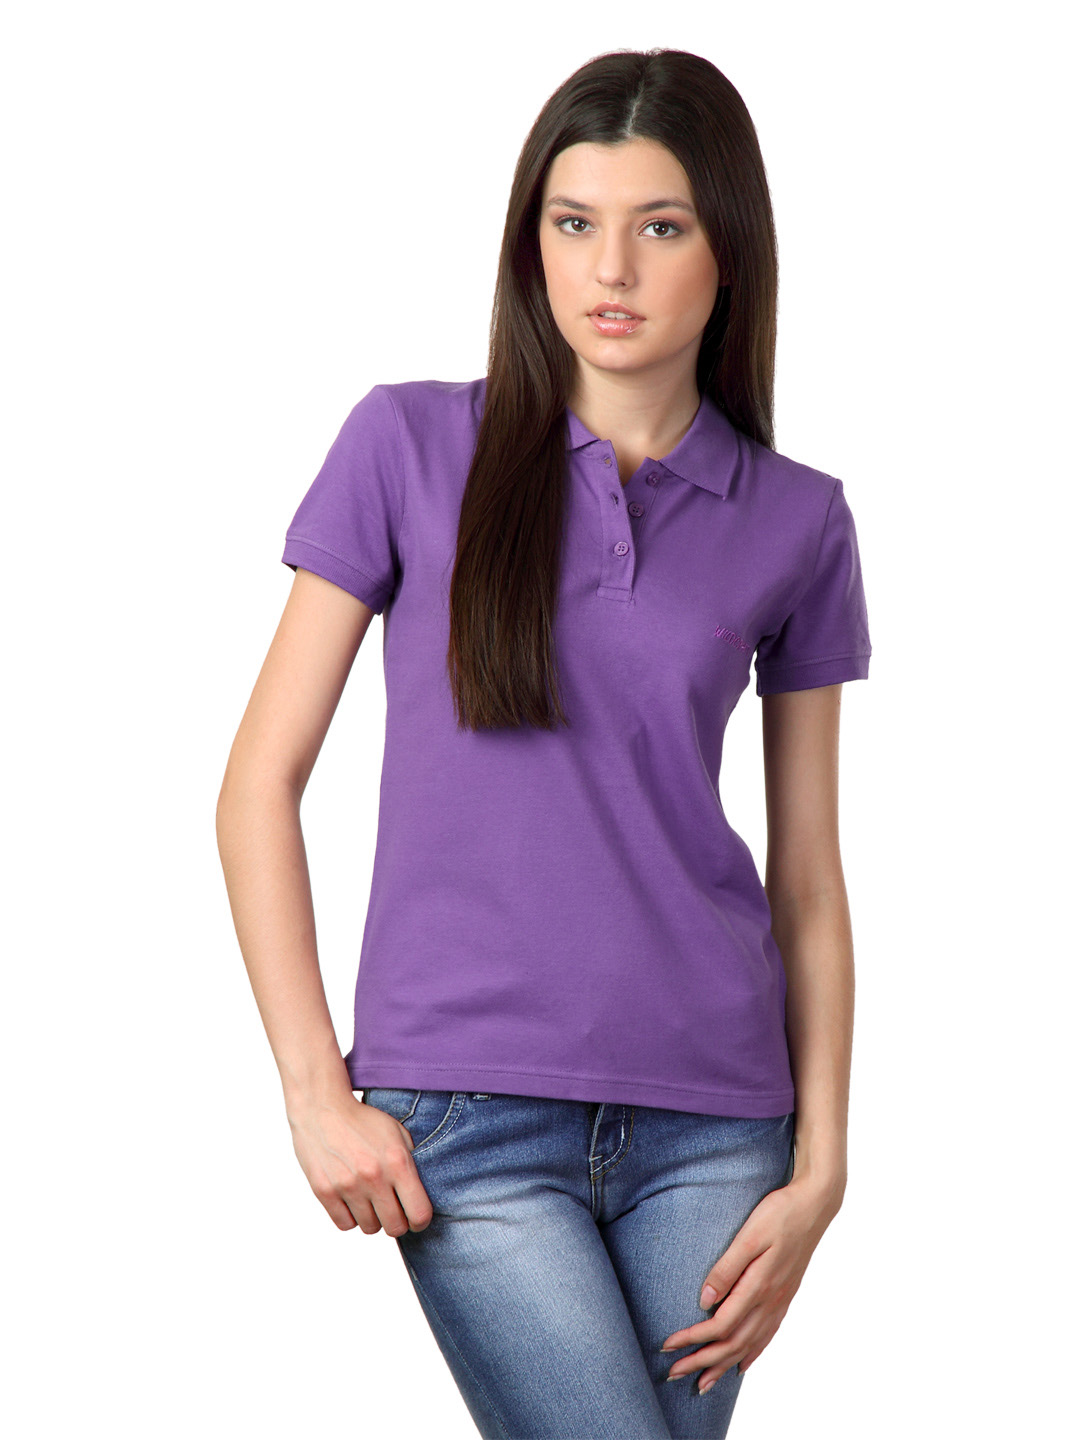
Wildcraft Women Purple T-shirt
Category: Apparel / Topwear / Tshirts
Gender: Women
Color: Purple
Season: Summer 2012
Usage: Casual